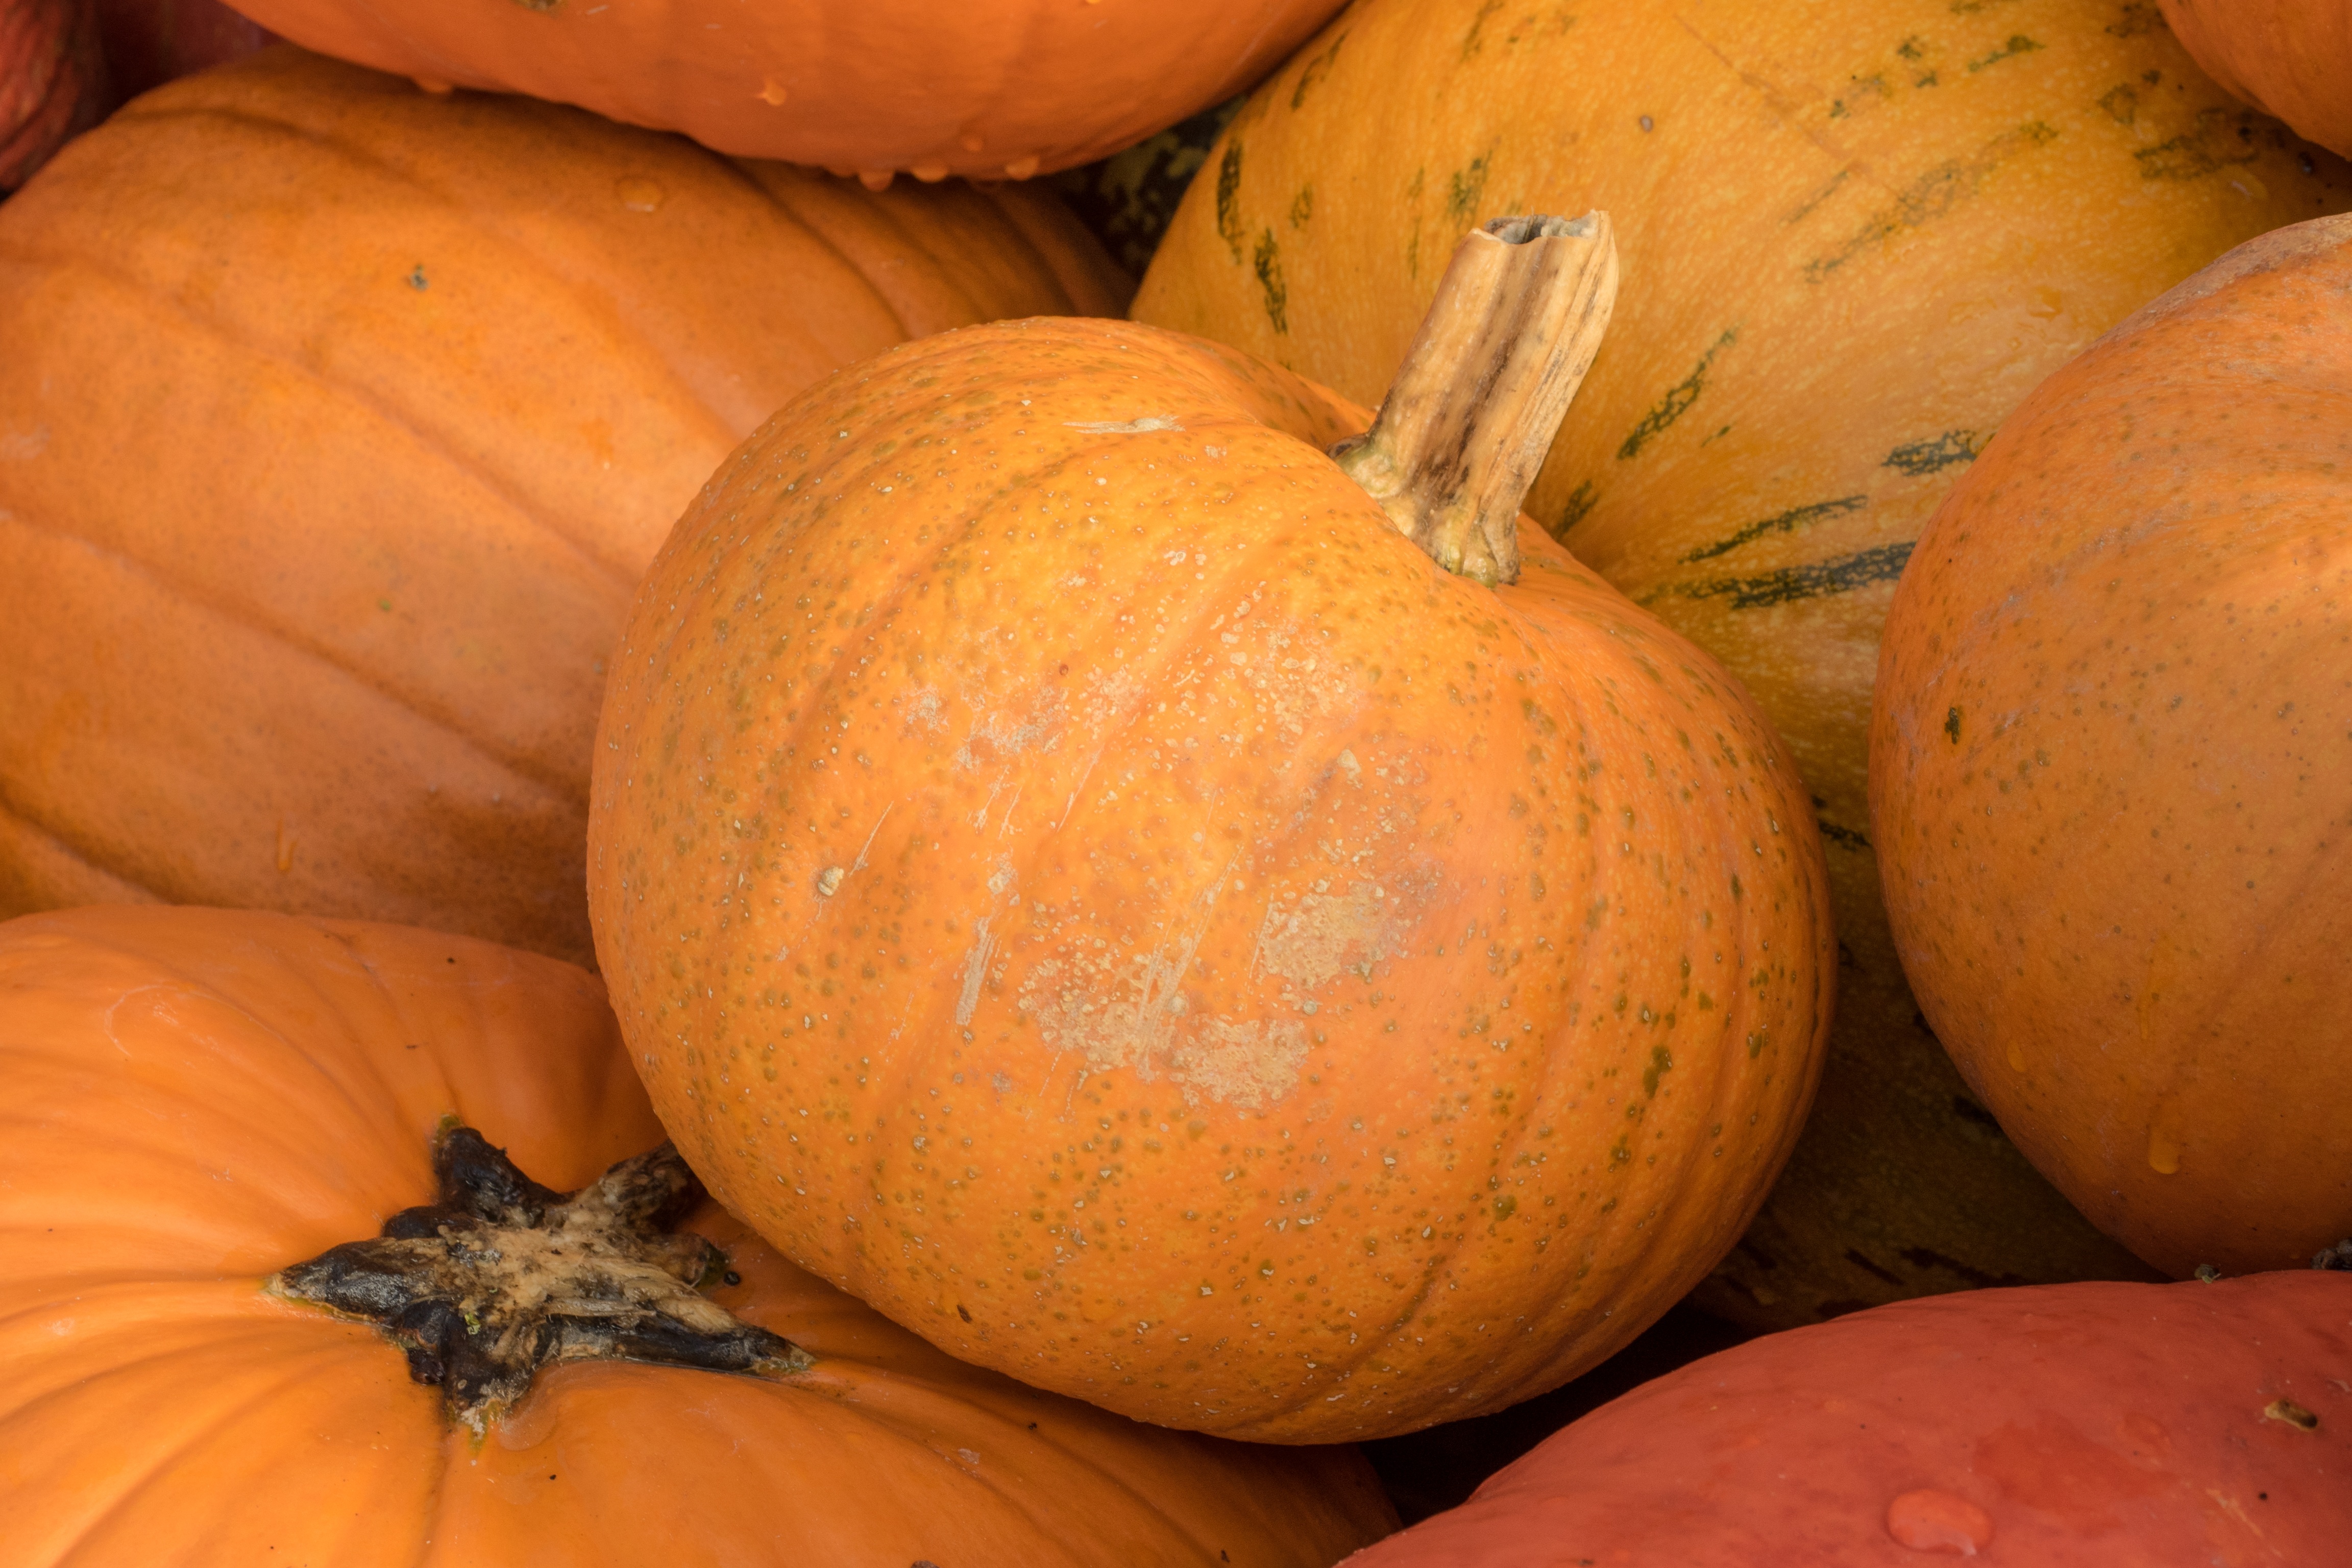
structure, plant, decoration, orange, food, golden, harvest, produce, vegetable, color, autumn, pumpkin, halloween, colorful, yellow, garden, healthy, eat, gourd, vegetables, seasonal, choose, calabaza, october, frisch, pumpkins, cucurbita, autumn motives, flowering plant, dark green, choice choose, winter squash